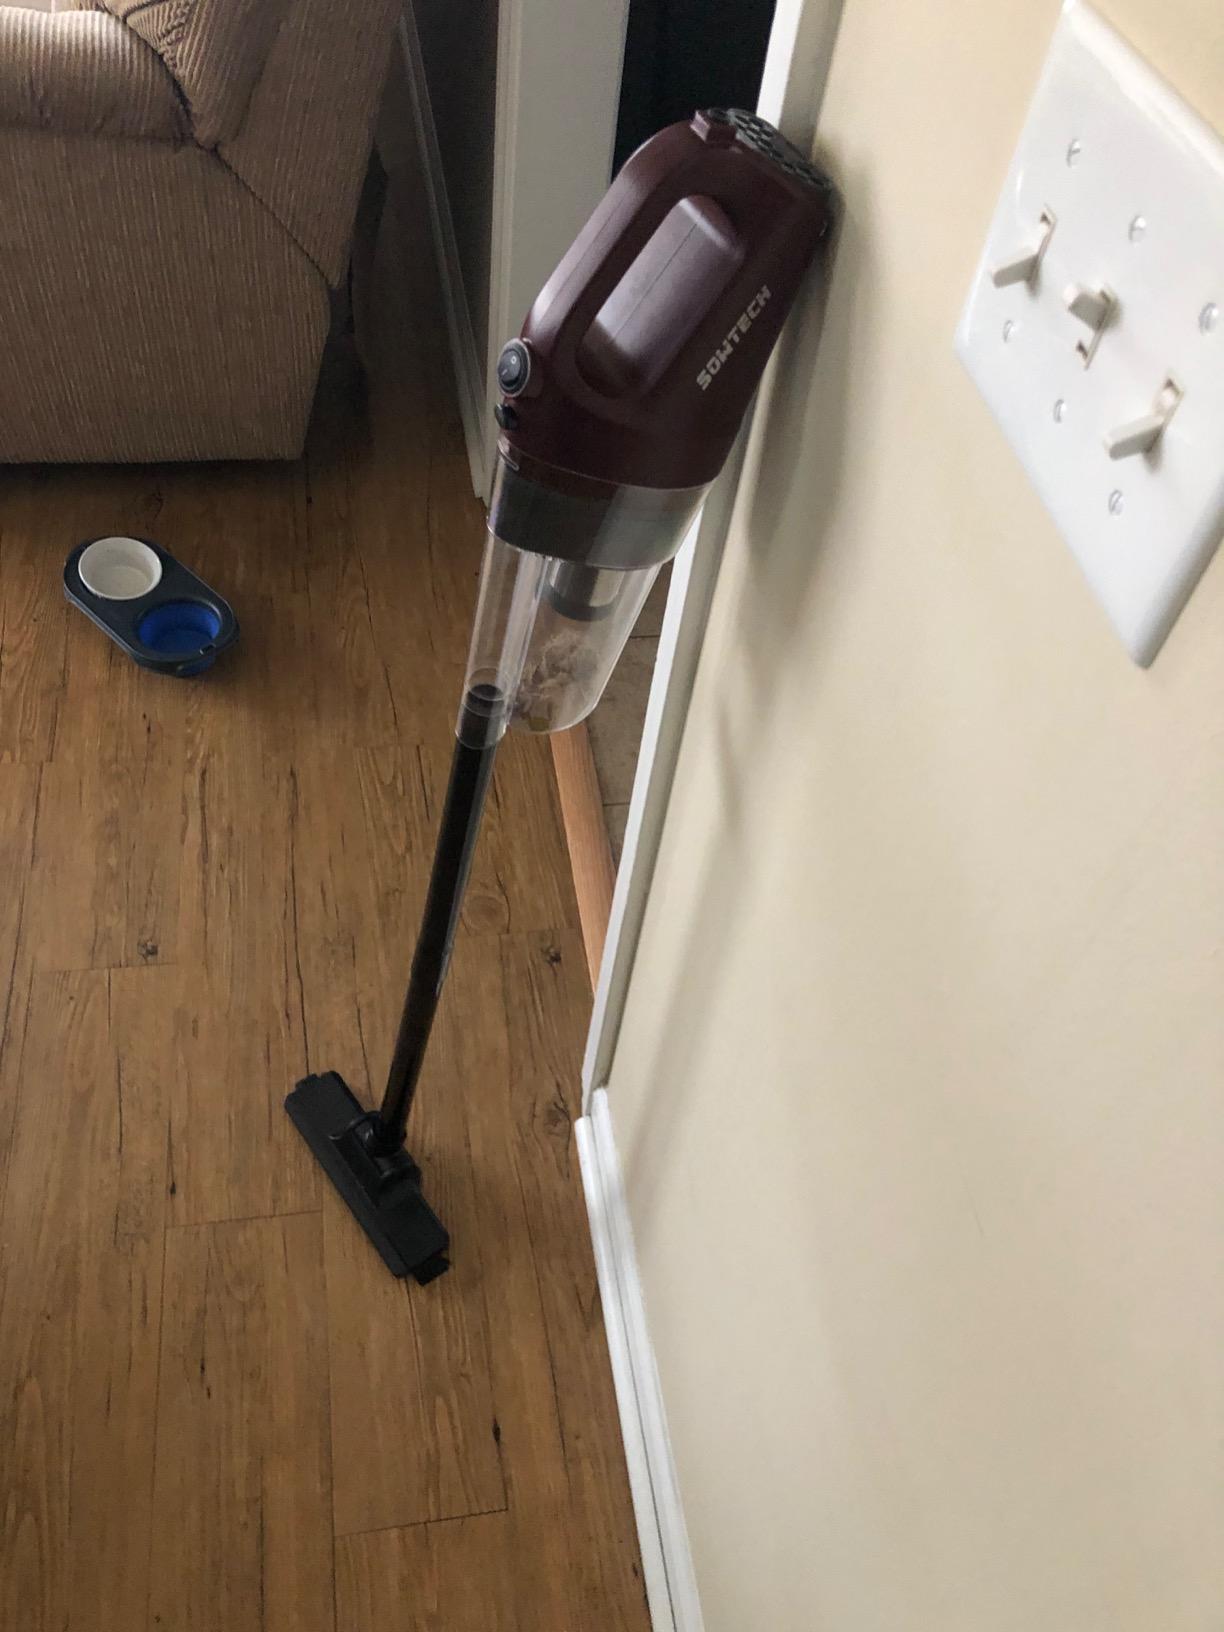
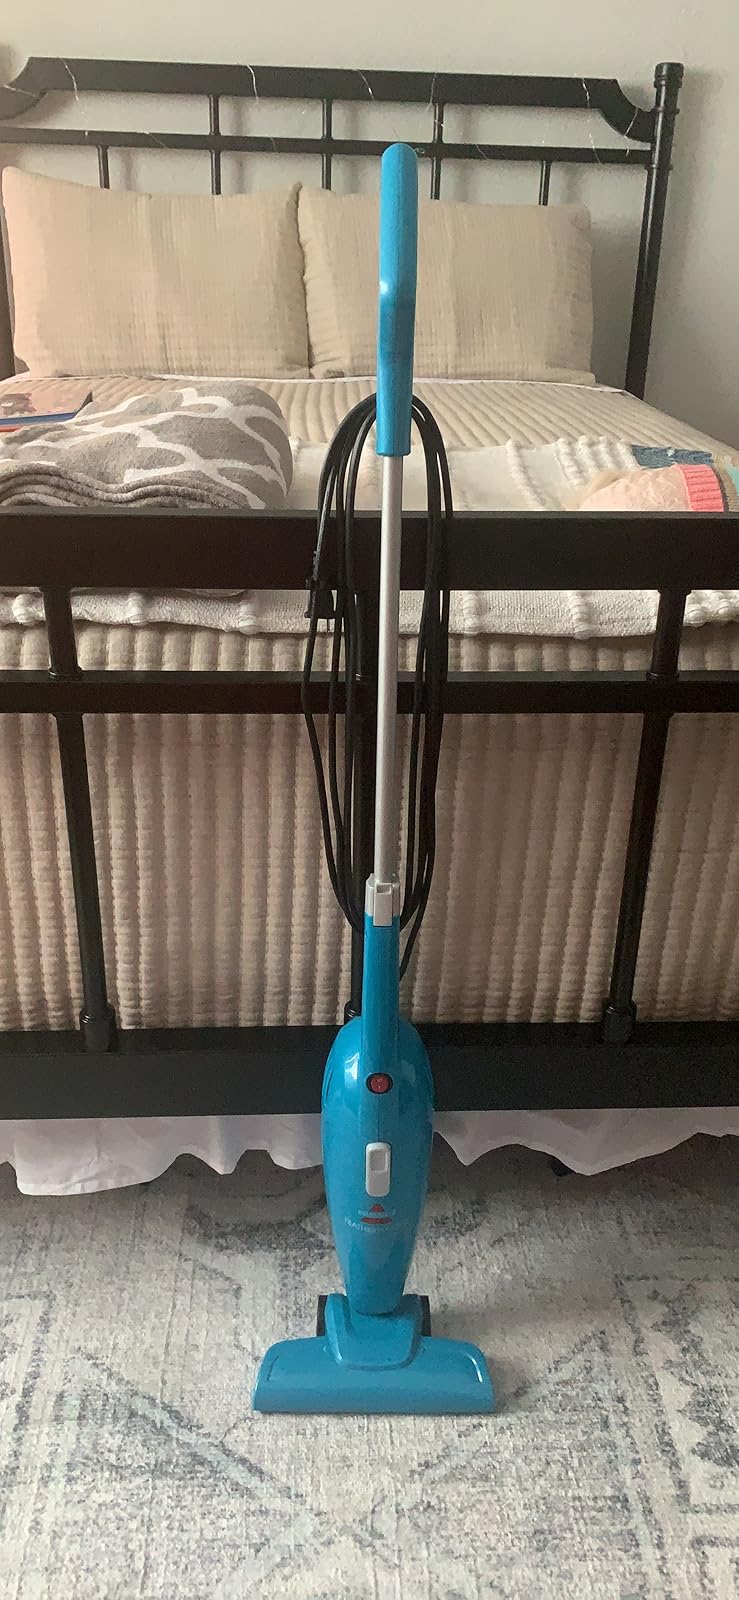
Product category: items_vacuum
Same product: no